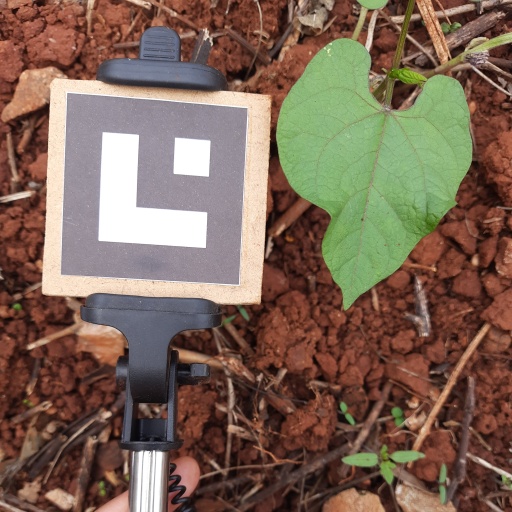
Observations: wavy surface, no eating holes, under shade